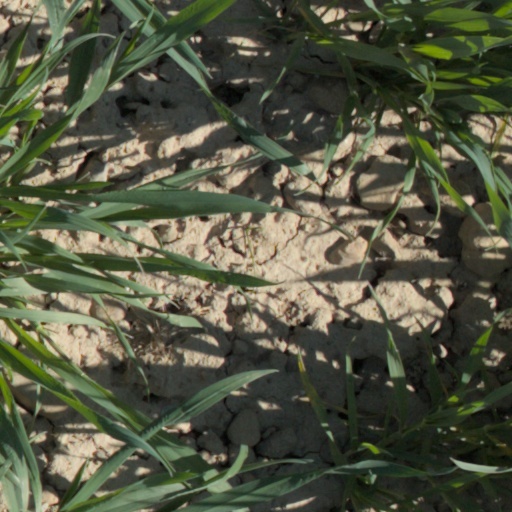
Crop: wheat